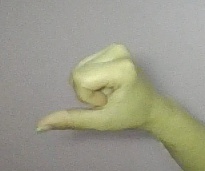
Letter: waw